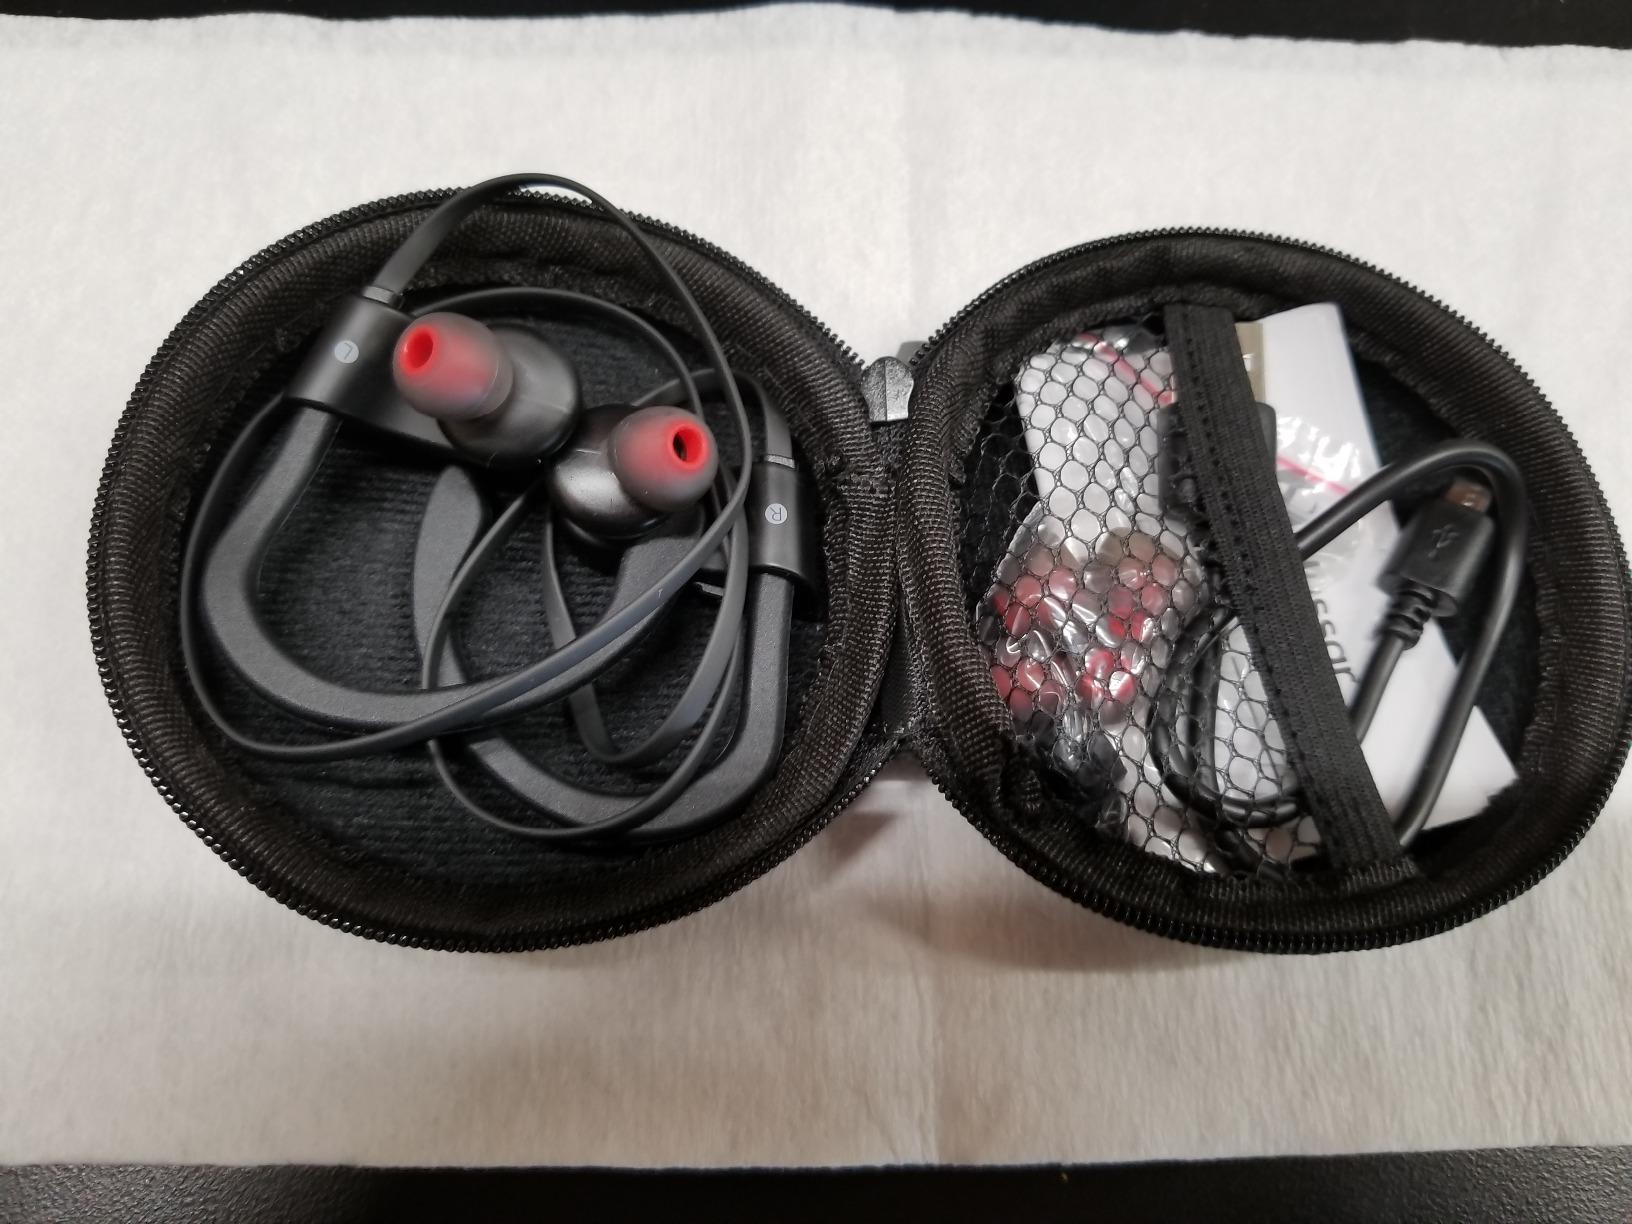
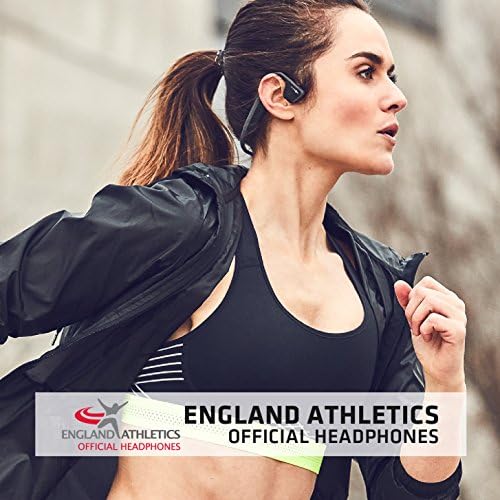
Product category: headphones
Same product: no